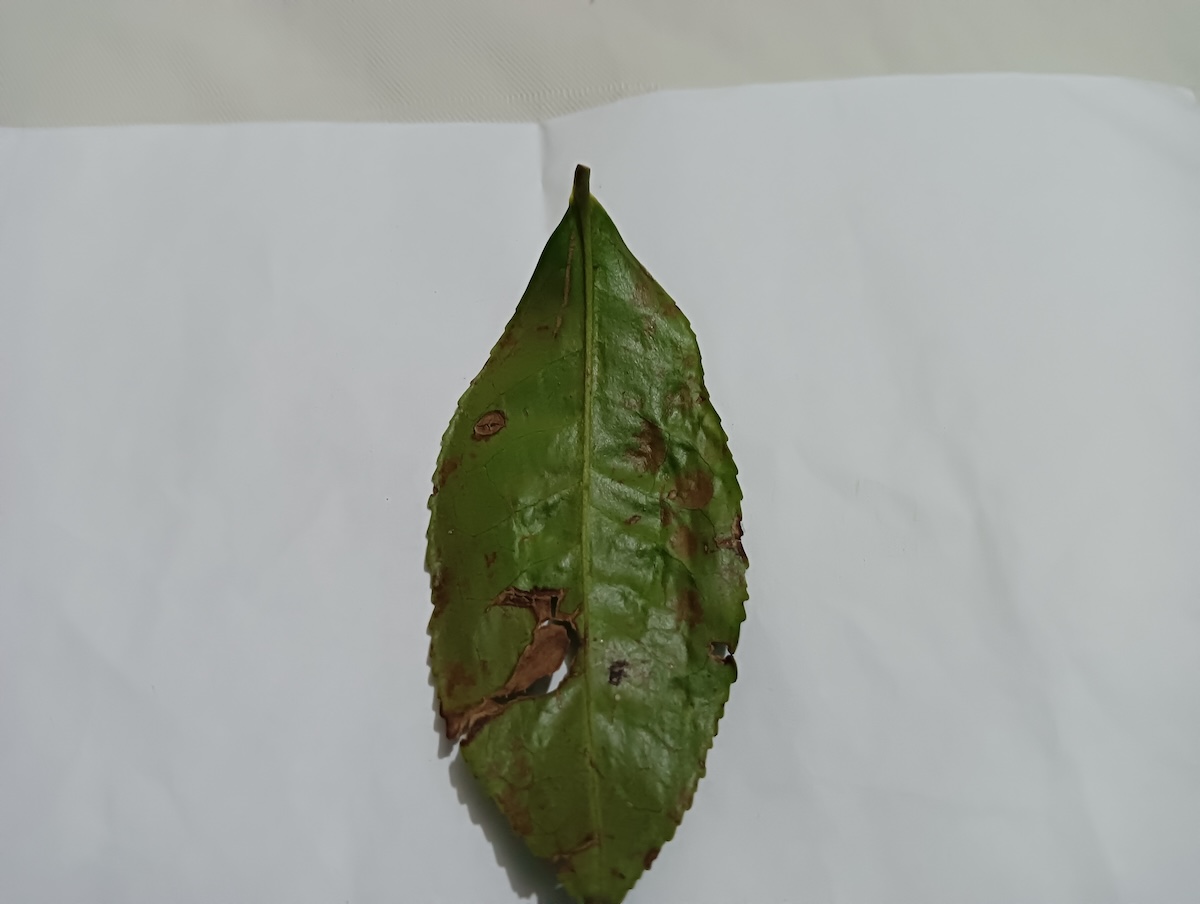
Label: Brown Blight